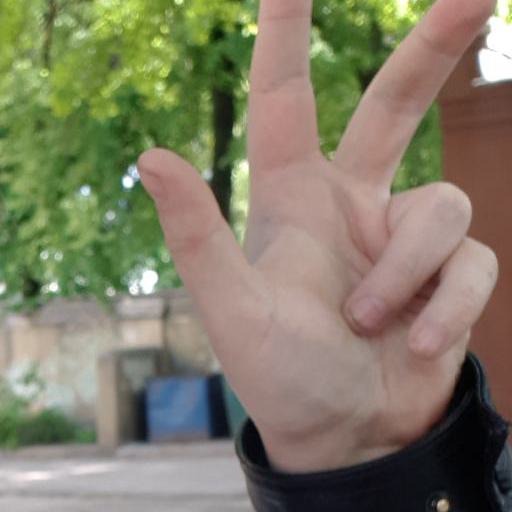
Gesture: three2